Back in the High Life

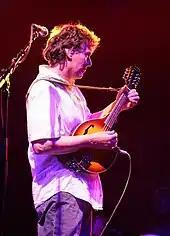
For the title track of the album, multi-instrumentalist Steve Winwood incorporated mandolin (pictured) along with piano, synth bass and a synth solo

Session keyboard player Robbie Kilgore told Winwood and Titelman that he knew three talented brothers who engineered at a nearby studio with a wide selection of synthesisers: Chris, Jeff and Tom Lord-Alge at Unique Recording Studios. Kilgore took Titelman to Unique, where they discovered that the studio also had an SSL 4000E mixer just like Winwood's at Netherturkdonic, so Titelman moved the project there in early November 1985. Titelman was immediately impressed by the speed of Chris Lord-Alge. Winwood was delighted with all the choices of synthesiser, playing on them during all-night jam sessions in which he invited any interested musicians to join him. In the end, he stuck with a few favourite keyboards, including the familiar Hammond B3, a Minimoog, a Yamaha DX7, and a Roland Juno-60.